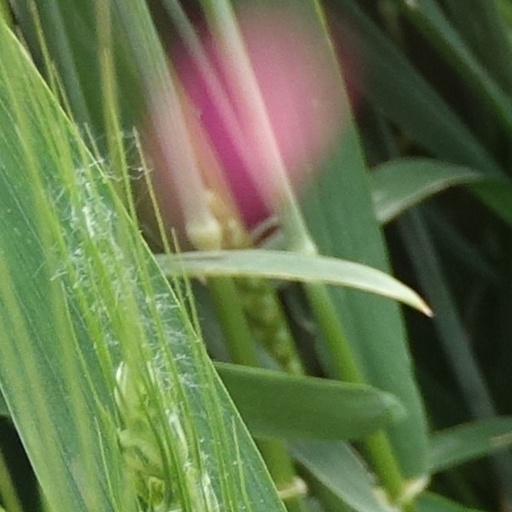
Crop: wheat